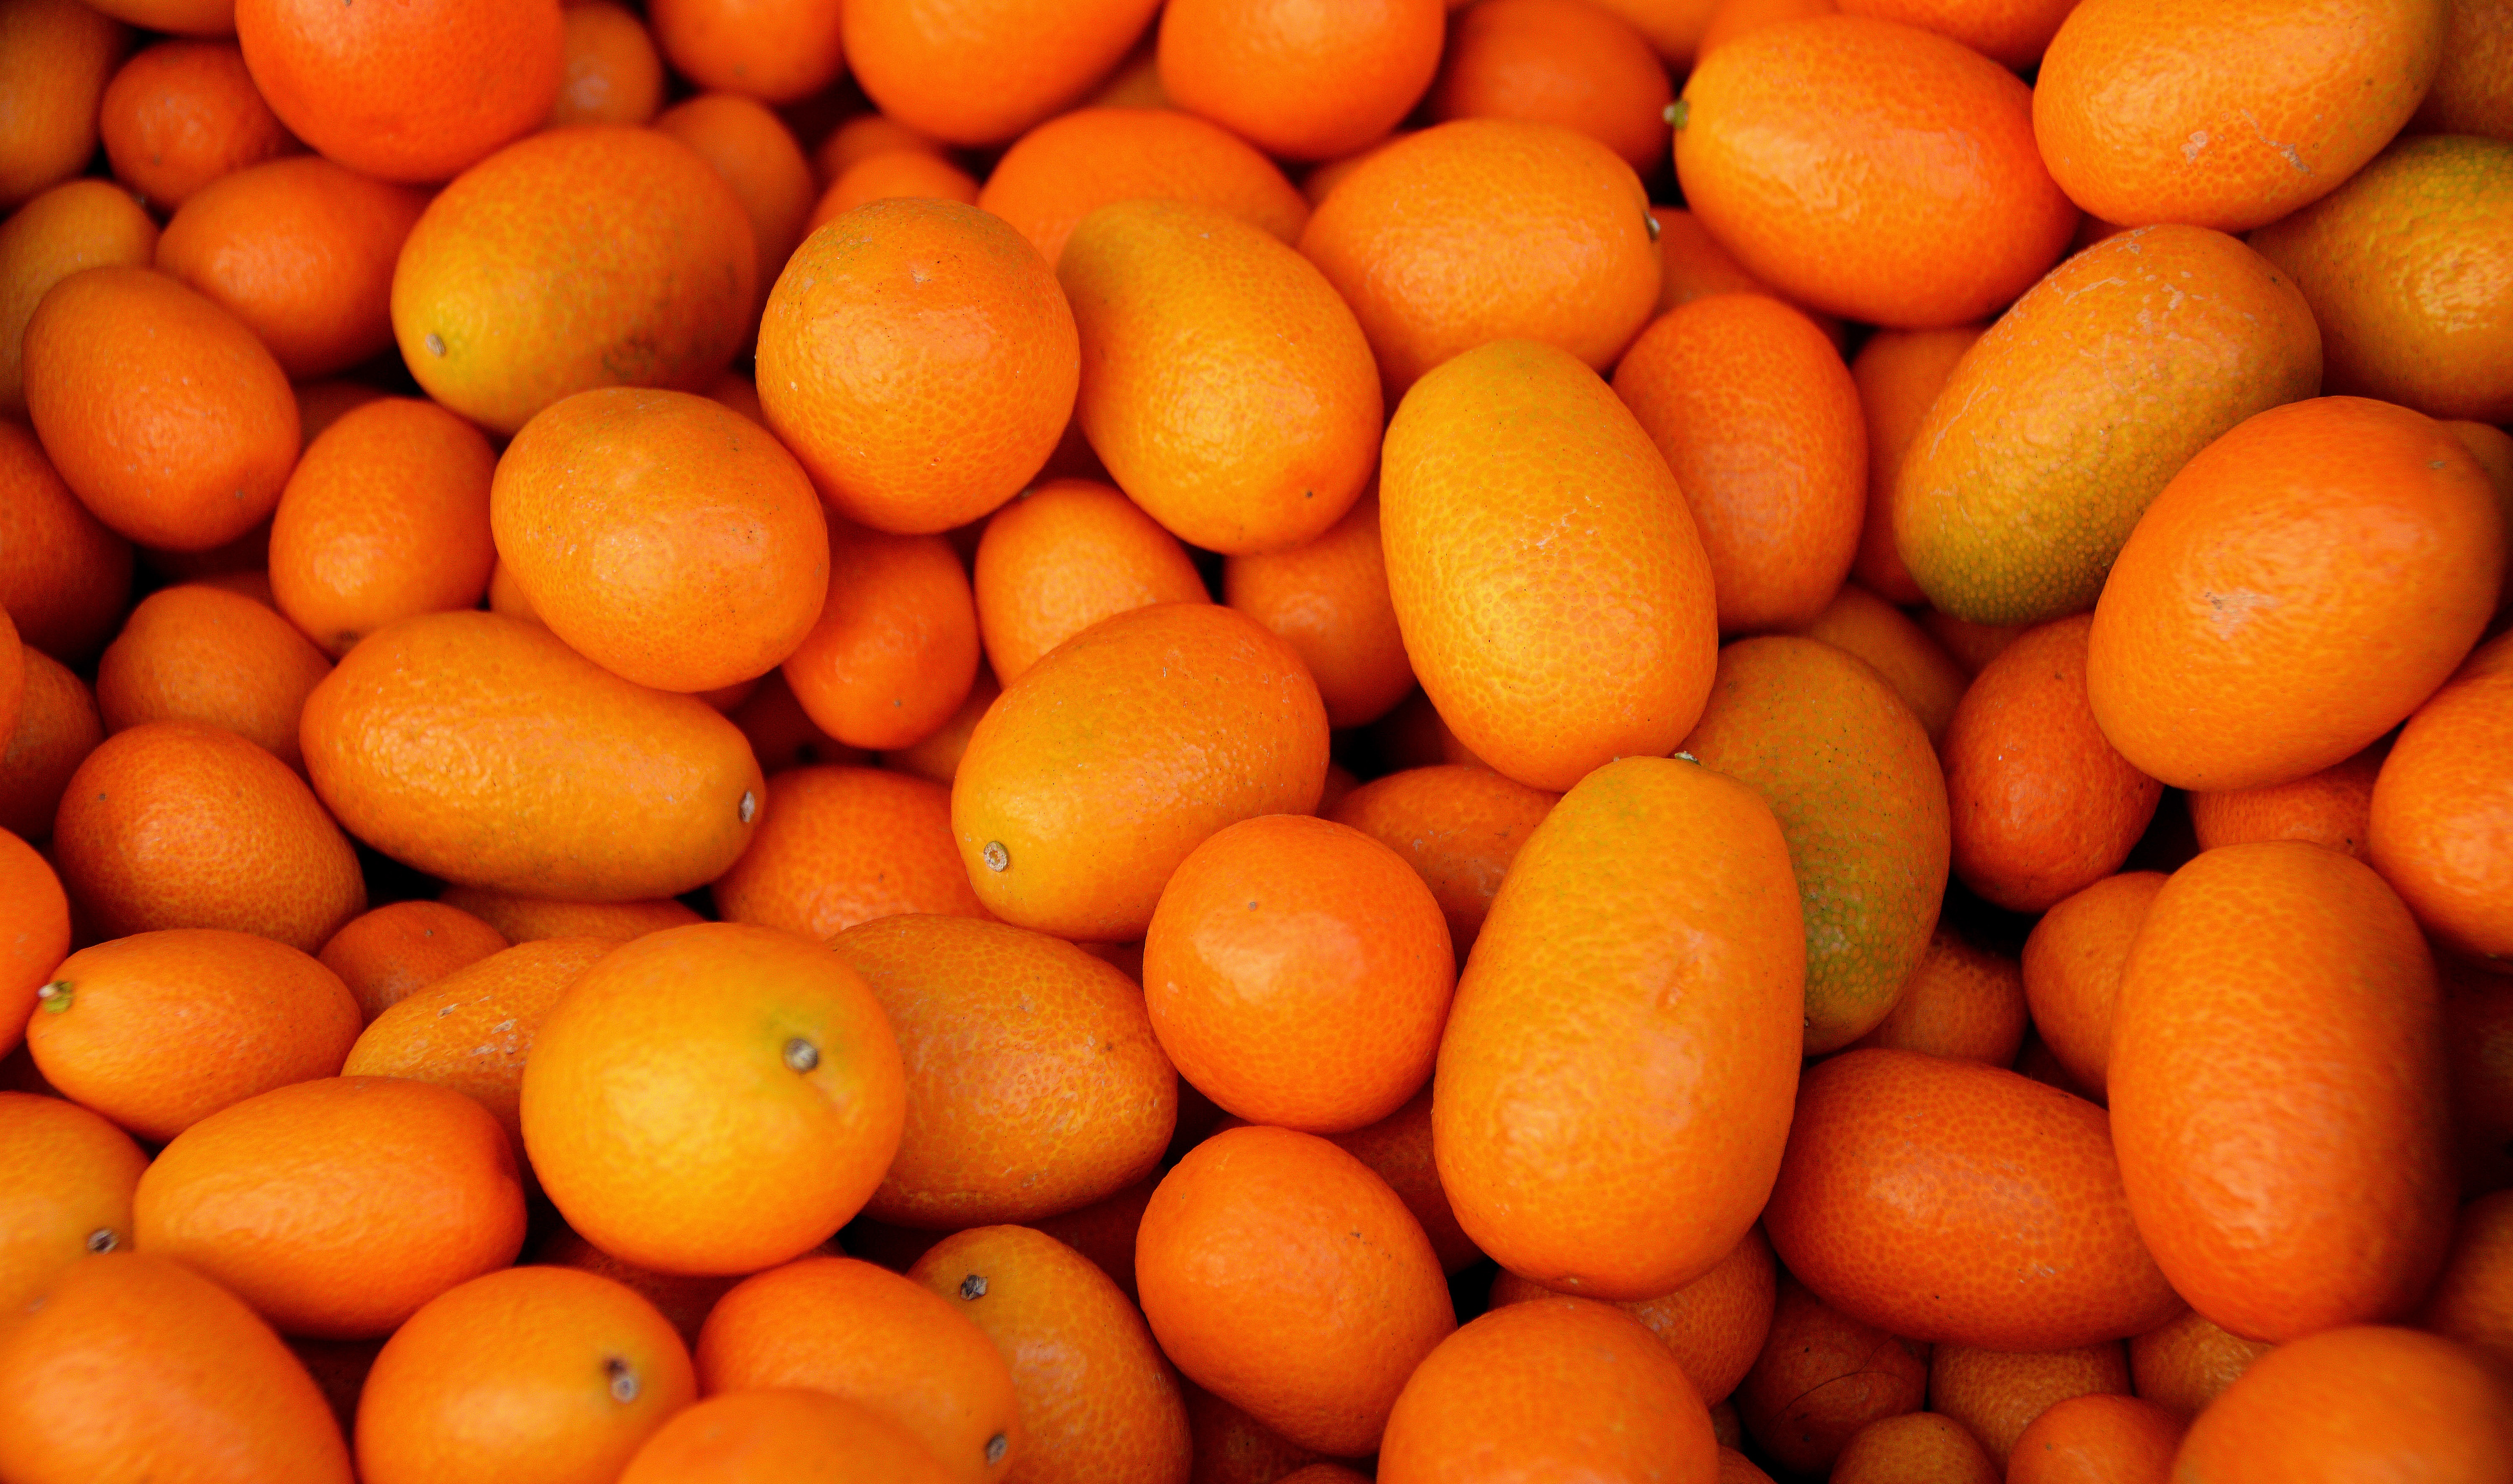
plant, fruit, orange, food, produce, market, healthy, apricot, tangerine, kumquat, clementine, vegetarian food, citrus, bio, purchasing, left untreated, flowering plant, naturkost, bitter orange, mandarin orange, land plant, meyer lemon, tangelo, valencia orange